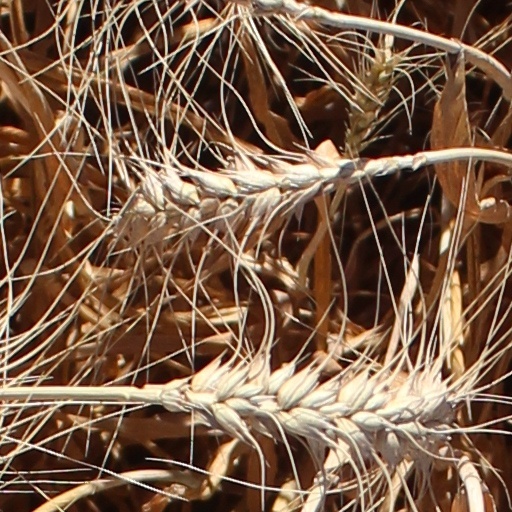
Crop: wheat